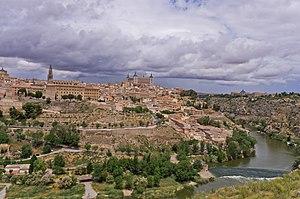
View of Toledo